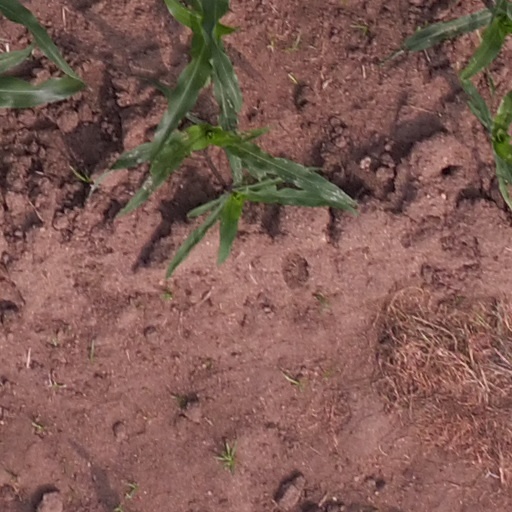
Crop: maize; corn